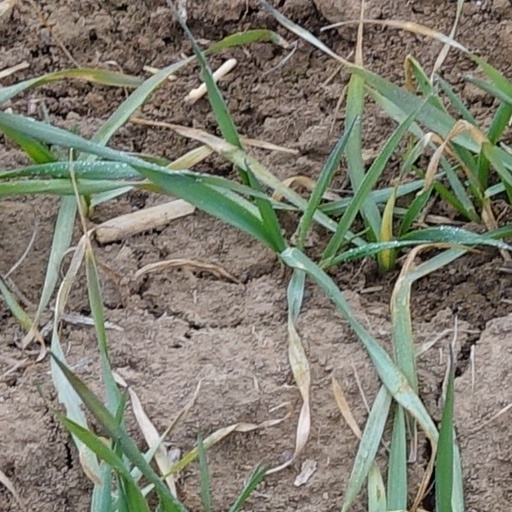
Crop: wheat